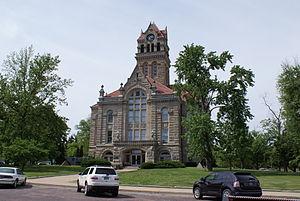
La ville de Knox est le siège du comté de Starke, situé dans l'Indiana, aux États-Unis.